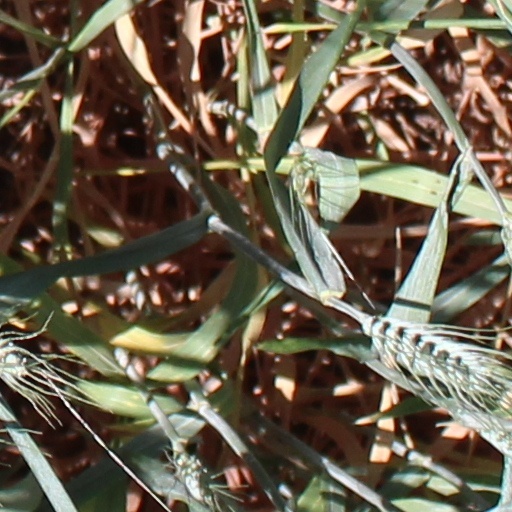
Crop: wheat